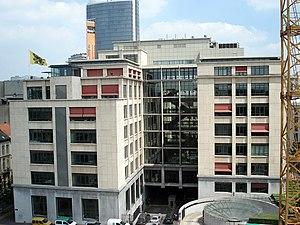
Bruxelles (Belgique), rue de la Presse: Ancien bâtiment des Comptes-Chèques-Postaux, aujourd'hui 'Maison des représentants flamands', hébergeant les services administratifs du Parlement flamand. À l'arrière-plan, la 'tour Madou', sur la place Madou.